Tian Tian (male giant panda)

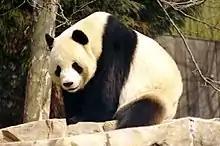
Tian Tian at the Smithsonian National Zoo in March 2004.

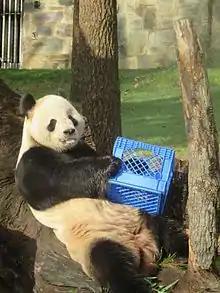
Tian Tian at the Smithsonian National Zoo in February 2008.

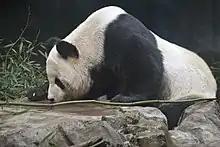
Tian Tian at the Smithsonian National Zoo in November 2017.

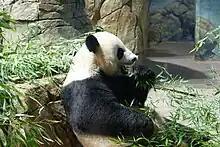
Tian Tian at the Smithsonian National Zoo in August 2021.

Tian Tian is a father by artificial insemination only. While he and Mei Xiang have been given multiple opportunities to mate naturally—and both were interested in doing so—they have never achieved the correct positioning. This is a problem with giant pandas born in captivity. In the summer of 2005, Mei gave birth to a male cub, Tai Shan, on July 9. In keeping with the agreement made at the time Tian Tian and Mei Xiang arrived in the United States, Tai Shan left the National Zoo on February 4, 2010, to return to his ancestral homeland in China. He flew there on the same flight as his cousin Mei Lan, who was born at Zoo Atlanta.